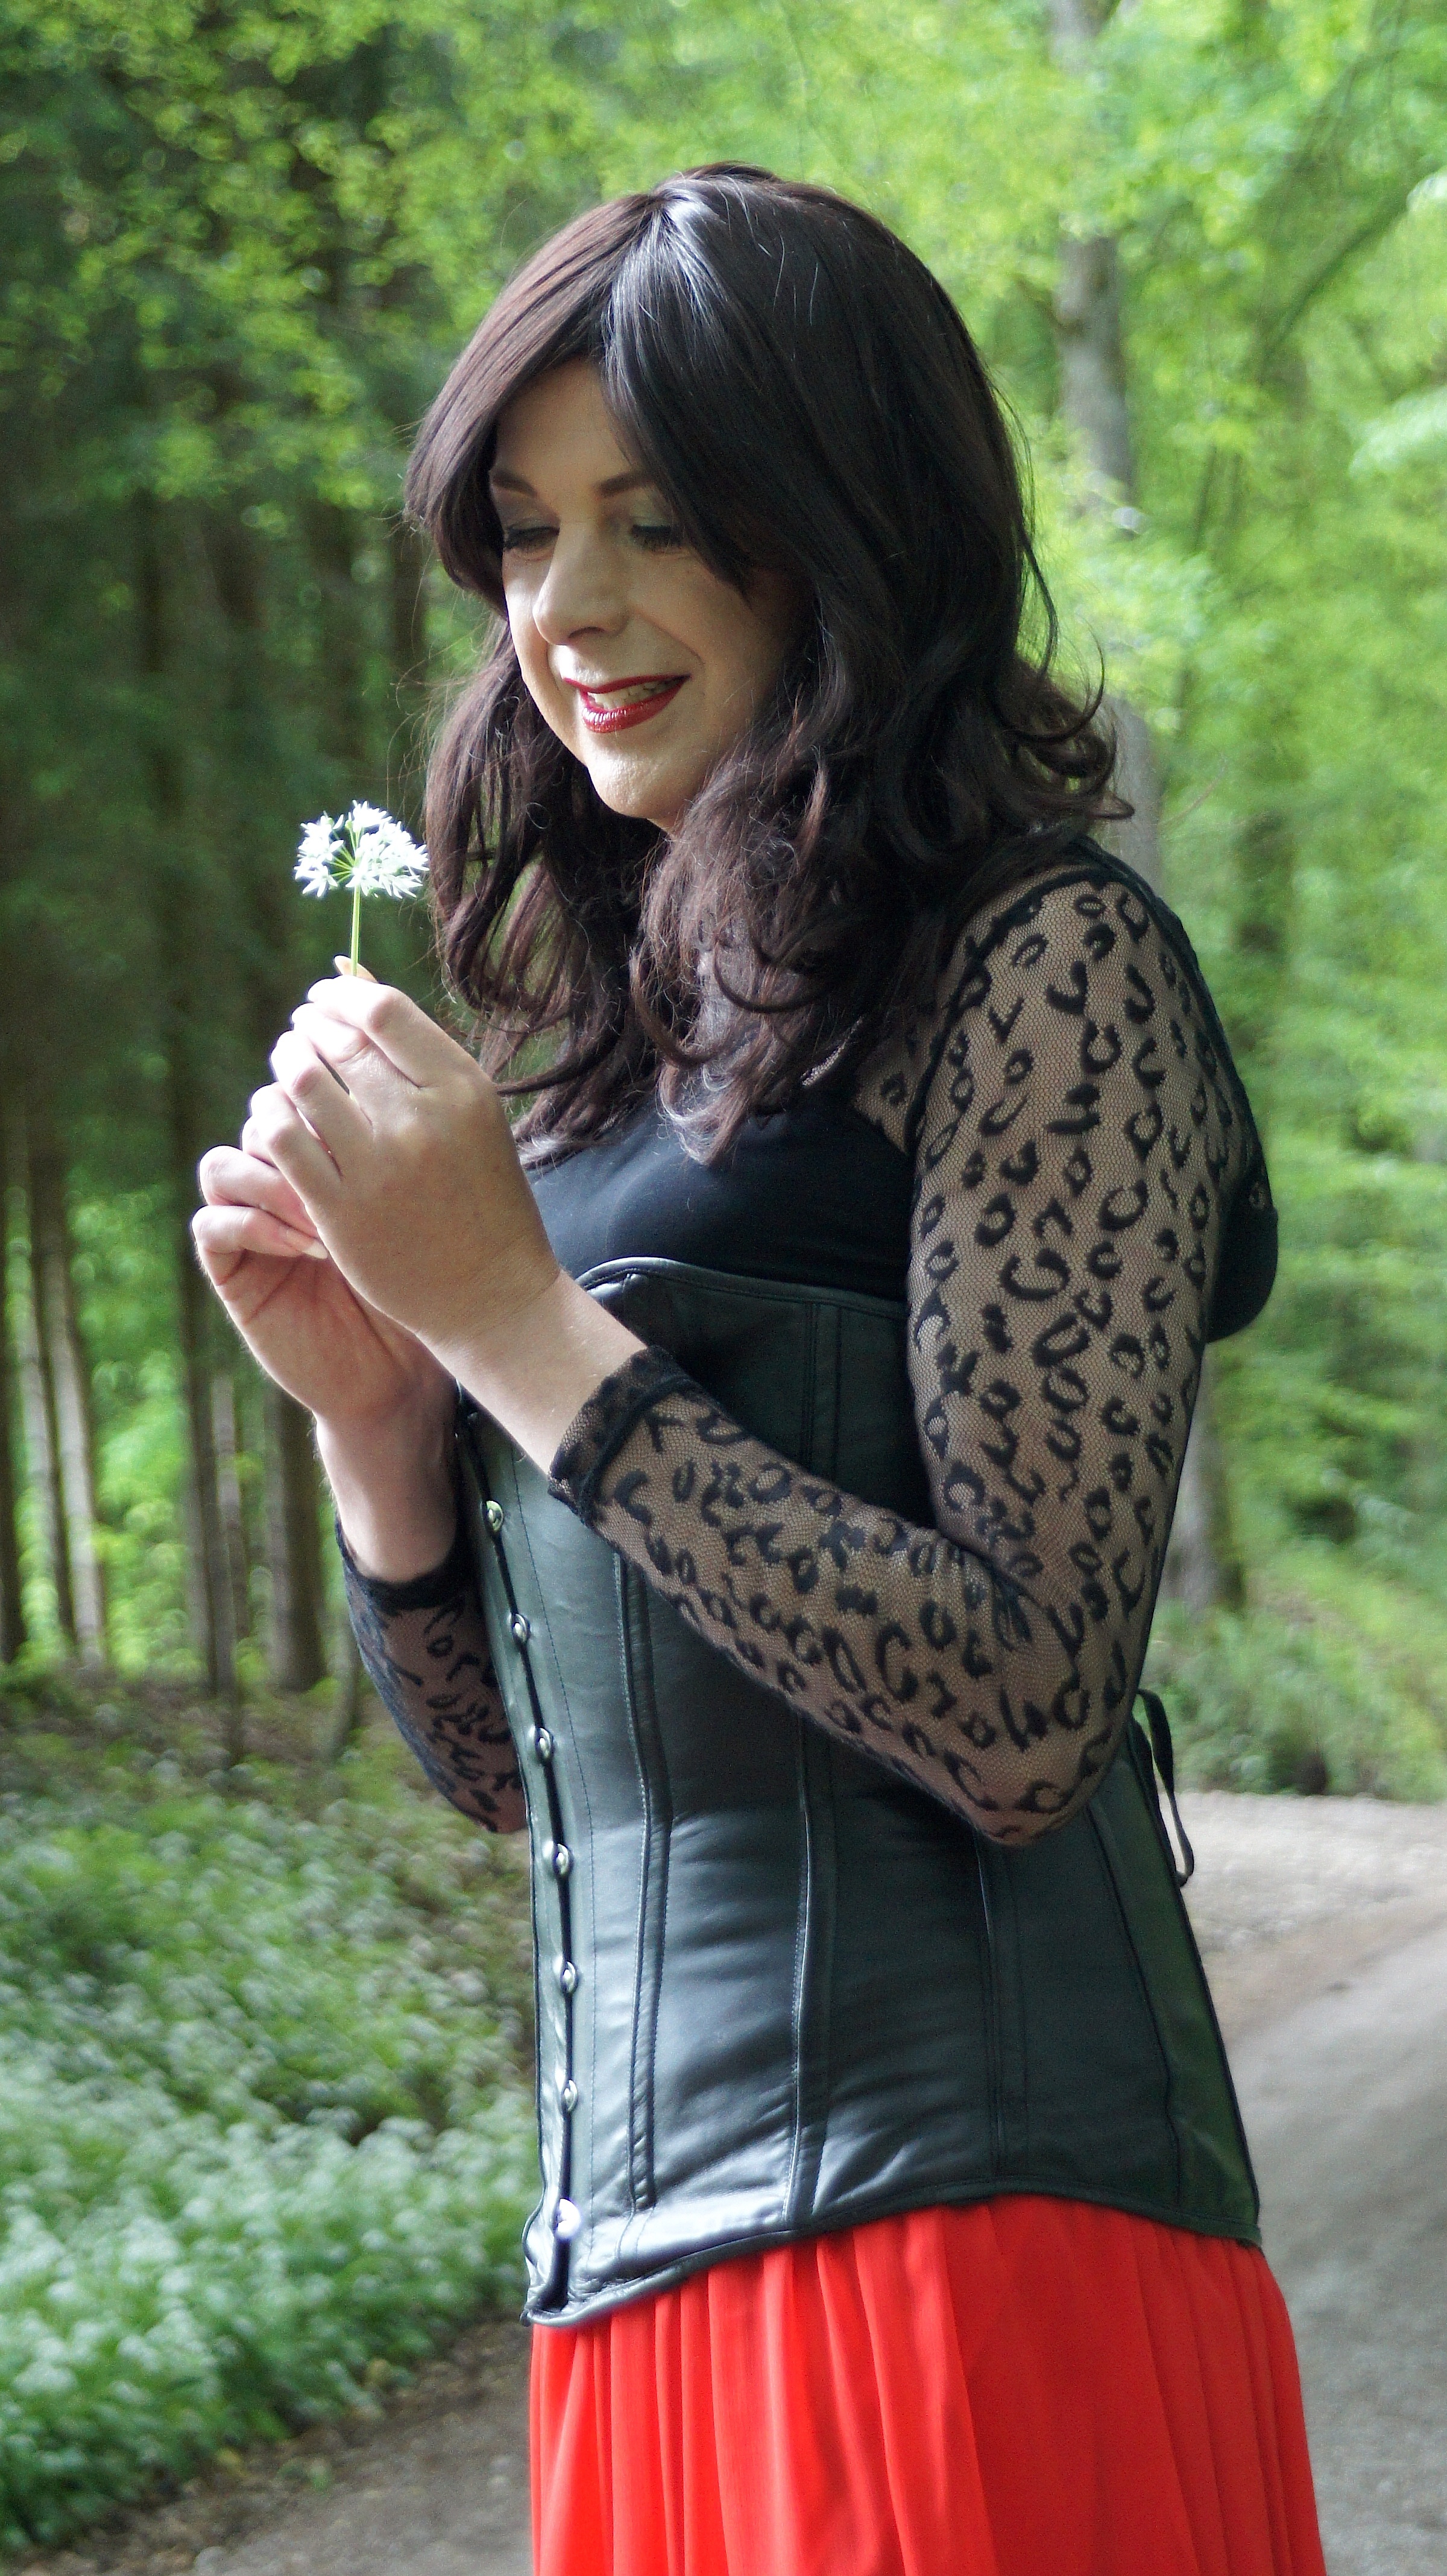
nature, forest, person, plant, girl, sunshine, woman, hair, meadow, flower, bloom, female, brunette, model, young, spring, green, red, human, fashion, clothing, black, lady, outerwear, hairstyle, smile, makeup, laugh, feminine, mouth, long hair, trees, forest floor, black hair, leaves, face, dress, happy, skin, lips, beauty, joy, all, beautiful, sexy, body, costume, luck, idyll, of course, melted, lipstick, cosmetics, feeling, sensual, eye shadow, abdomen, photo shoot, attitude to life, joy of life, snow white, forest flower, brown hair, bright red, corset, hair styling, fruehlingsknotenblume, marlene, people laugh